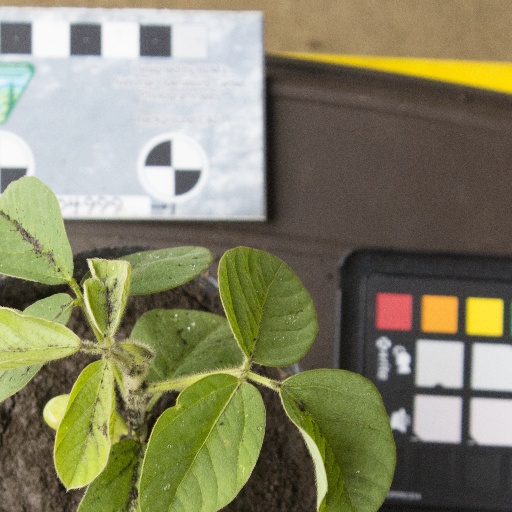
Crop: soybean